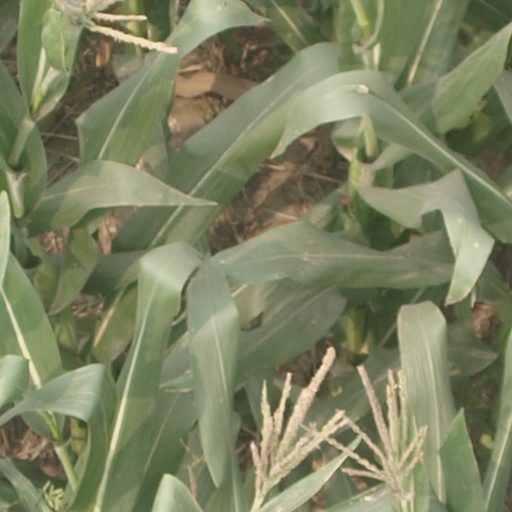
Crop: maize; corn